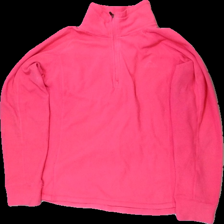
View: front
Type: Top
Category: Ladies
Brand: Mckinley (Intersport)
Colors: Pink
Material: 100% polyester
Pattern: Logo print
Cut: Turtle neck
Size: 44
Season: All
Damage: nopprigt
Damage location: middle right
Damage 2: nopprigt
Damage 2 location: middle left
Damage 3: nopprigt
Damage 3 location: bottom center
Price range: <50
Recommended usage: Export
Description: top med tryck